Oberlin, Ohio

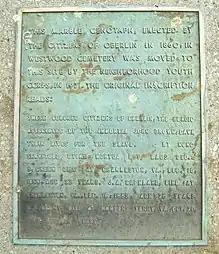
Cenotaph in Oberlin with names of Green, Copeland, and Leary, erected 1860: "These colored citizens of Oberlin, the heroic associates of the immortal John Brown, gave their lives for the slave."

Three formerly enslaved people—Lewis Sheridan Leary, Shields Green, and John Anthony Copeland, Jr.—participated in John Brown's famous 1859 raid on Harpers Ferry. Leary died during the raid, and Green and Copeland were hanged after arrest and conviction. The bodies of Green and Copeland were used for dissection and anatomical study at the Winchester Medical College; the remains were discarded. Leary's body was first thrown in an unmarked pit, along with the 7 of the 9 others killed during the raid; much later the bodies were disinterred and reburied at the John Brown Farm, next to his grave. (See John Brown's raiders.)